Huon Gulf

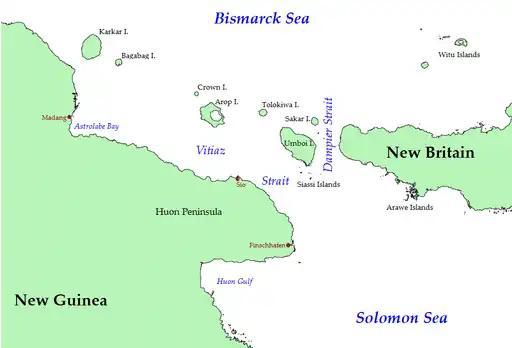
Location of Huon Gulf in the lower center

Huon Gulf is a large gulf in eastern Papua New Guinea. It is bordered by Huon Peninsula in the north. Both are named after French explorer Jean-Michel Huon de Kermadec. Huon Gulf is a part of the Solomon Sea. Its northern boundary is marked by Cape Cretin, southern by Cape Longerue. The coast, which quickly increases in elevation from the beach, is bordered by the Rawlinson Range to the north and the Kuper Range to the west, which rises to about . More distantly northwest is the Finisterre Range. Lae, capital of the Morobe Province, is located on the northern coast of the gulf.